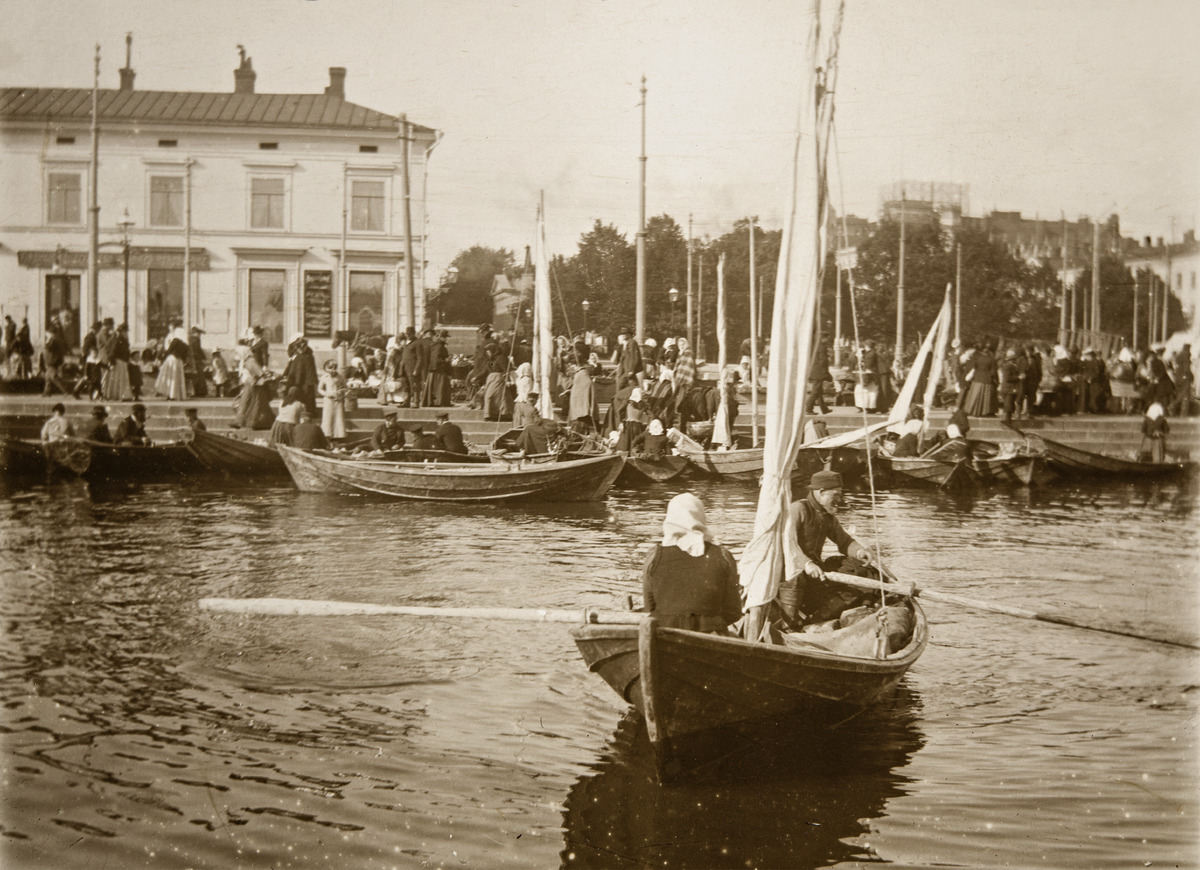
Kauppatori, torikauppaa ja veneitä Kolera-altaan reunalla
sisällön kuvaus: Kauppatori, torikauppaa ja veneitä Kolera-altaan reunalla. Taustalla Läntinen Rantakatu 20 (= Eteläranta 18-20) ja Kappelin esplanadi. mustavalkoinen
Ajankohta: kuvausaika 1900 -luku alku
Paikka: Suomi, Uusimaa, Helsinki, Kaartinkaupunki Helsinki, Eteläranta 18, 20
Aiheet: kauppa, torikauppa, soutuveneet, satamat